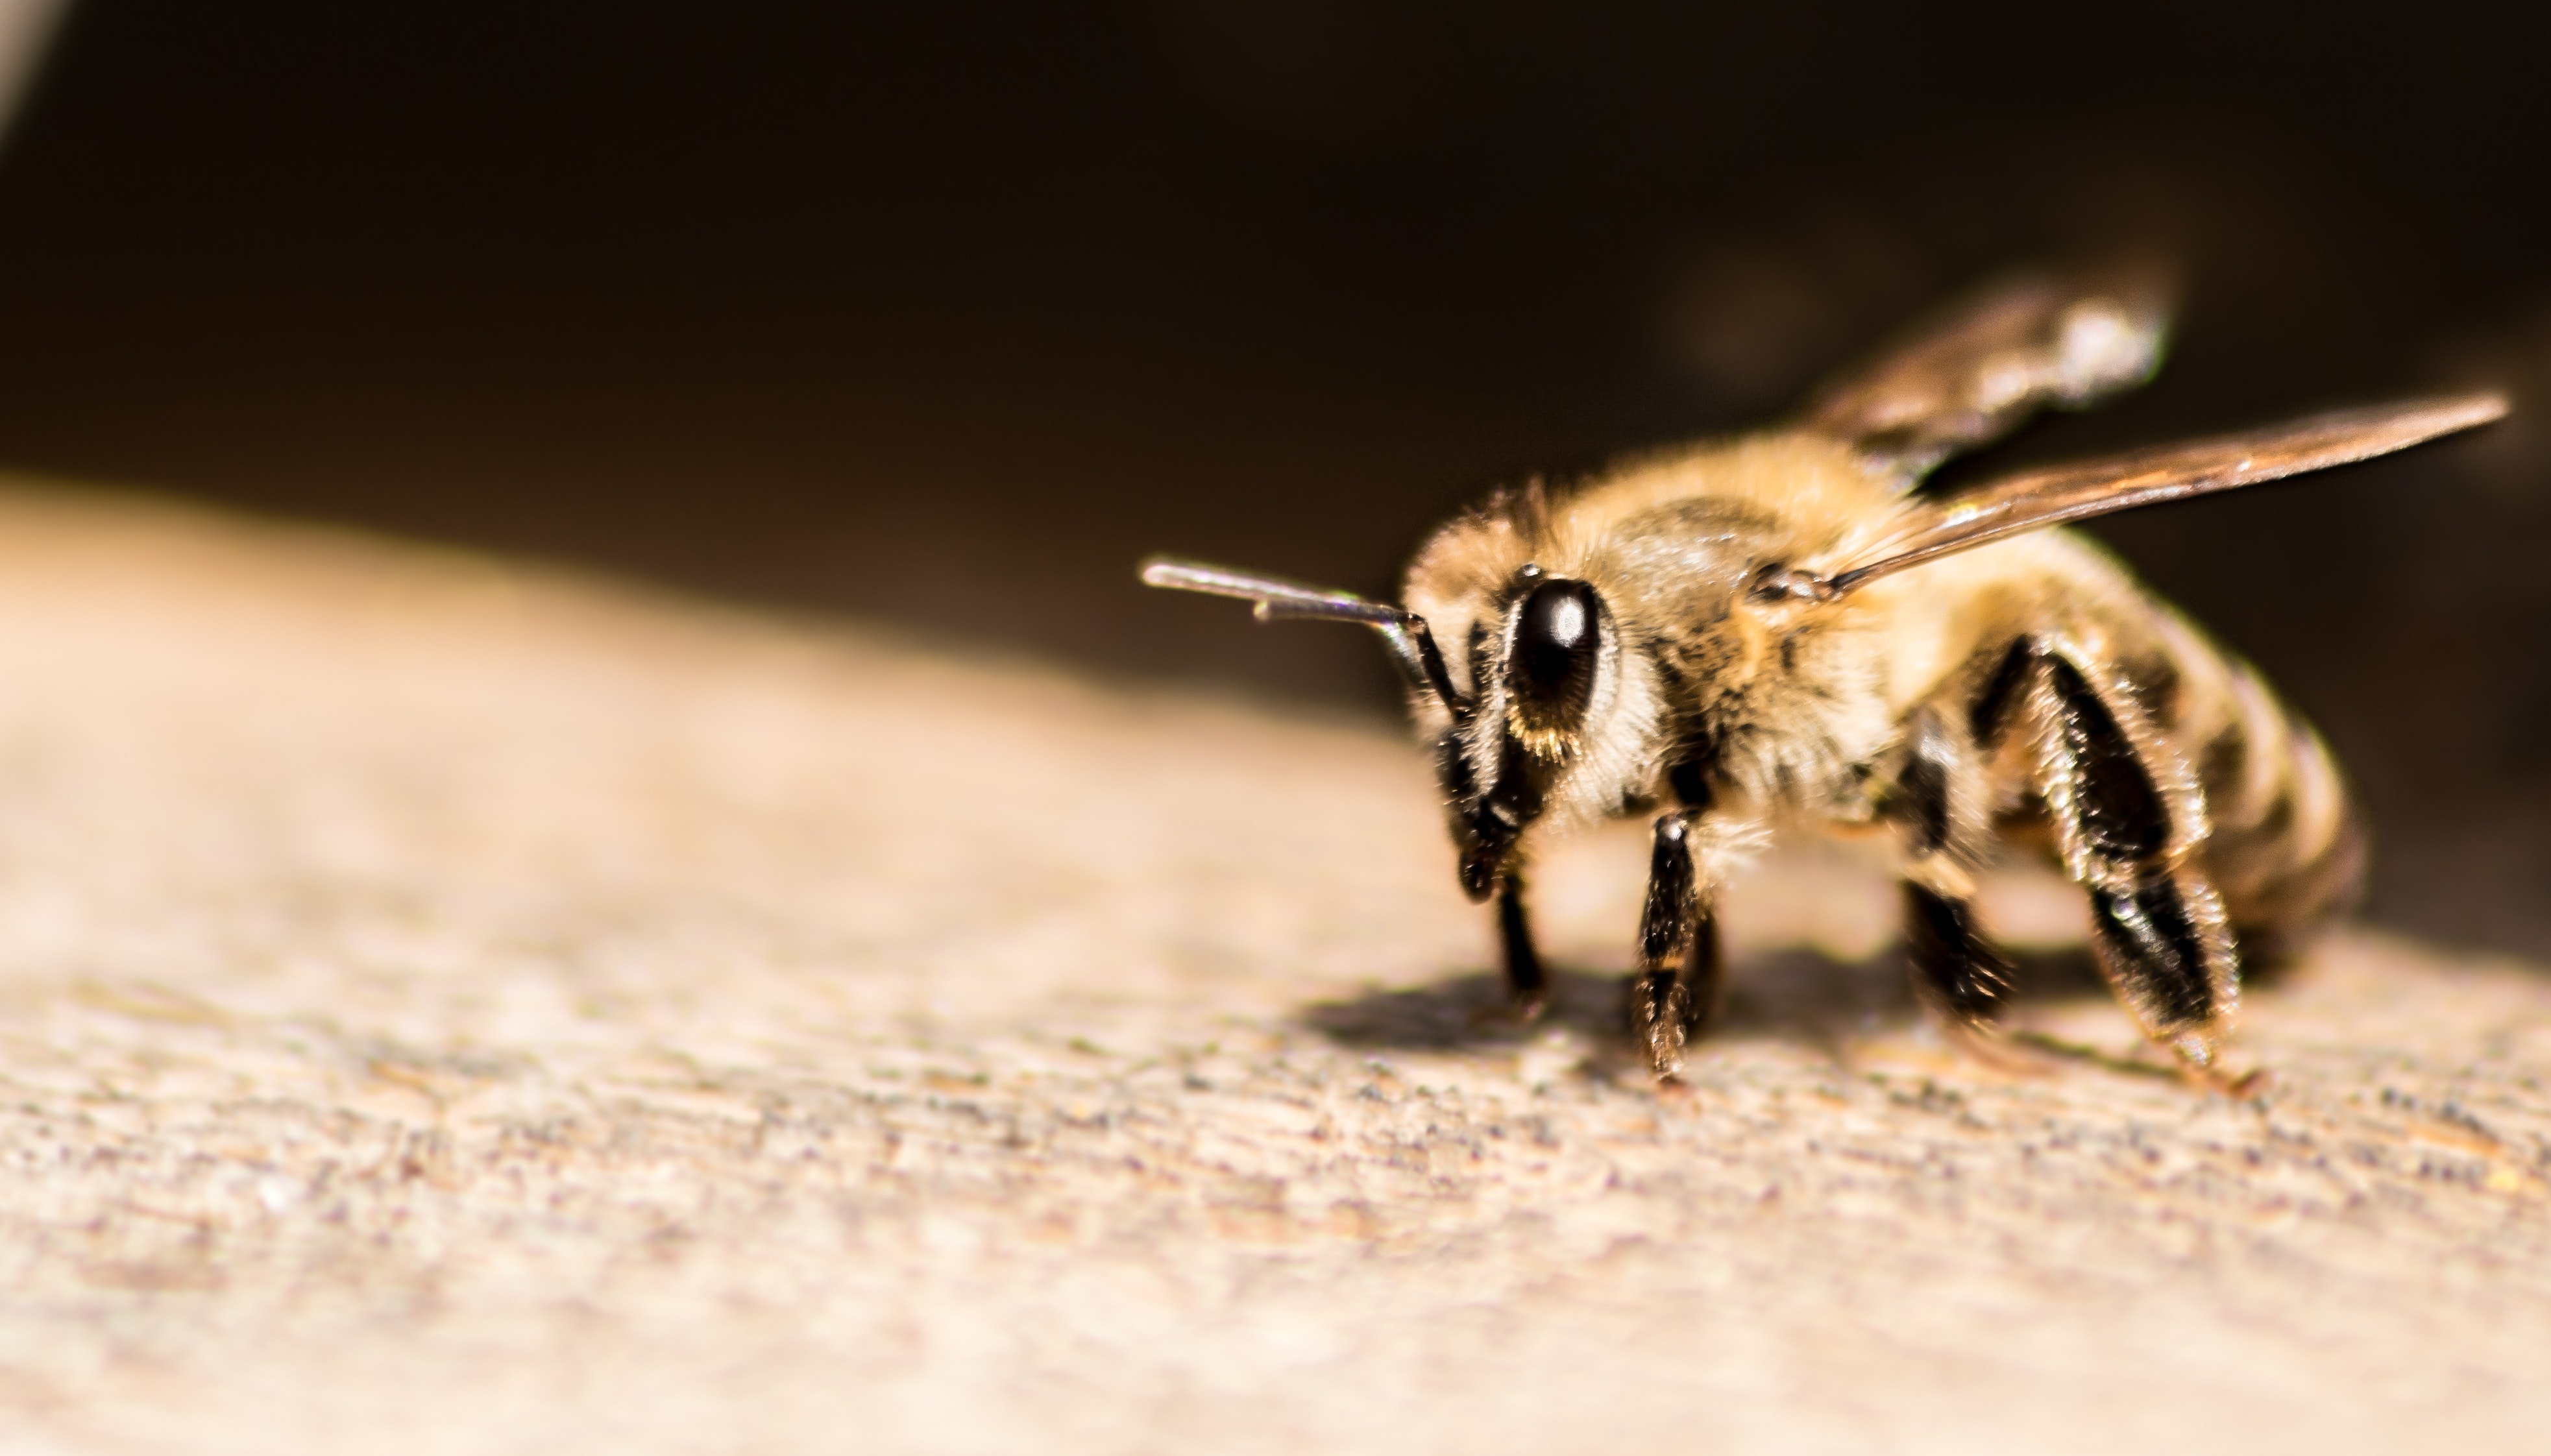
insect, bee, honeybee, macro photography, invertebrate, membrane winged insect, close up, wildlife, organ, pollinator, eye, arthropod, pest, organism, photography, adaptation, Megachilidae